Chinese people in the Netherlands

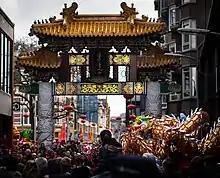
Chinese New Year celebrations in the Chinatown of The Hague, at the start of the Year of the Goat

Chinese students themselves, comparing the Netherlands to the United States, state that the Netherlands offers a peaceful and not-particularly-challenging life, but fewer opportunities; one popular saying among them is that excellent students find the Netherlands too small to fulfill their ambitions, and leave of their own volition, while average and below-average students are forced out of the country entirely.